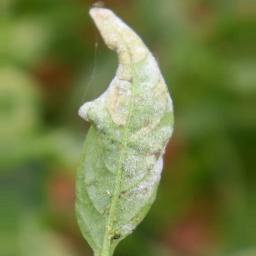
Label: powdery mildew